List of international cricket centuries by Saeed Anwar

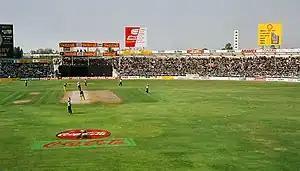
Saeed Anwar made seven of his ODI centuries at the Sharjah Cricket Association Stadium.

Saeed Anwar is a former Pakistani cricketer and captain of the Pakistan national cricket team. He has scored centuries (100 or more runs in a single innings) in Test matches and One Day International (ODI) matches on 11 and 20 occasions respectively during his international career. He played 55 Tests and 247 ODIs for Pakistan scoring 4,052 and 8,824 runs respectively. He was described by the BBC as "a world-class opener" and "one of the real batting stars of Pakistani cricket". Anwar was named as one of the Wisden Cricketers of the Year, in 1997, and the cricket almanac "Wisden" noted his "rapid run-scoring".